William Sims

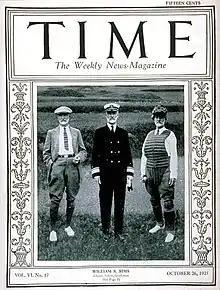
"Time" cover, 26 Oct 1925

Sims retired from the Navy in October 1922, having reached the mandatory retirement age of 64. In retirement he lived at 73 Catherine Street in Newport, Rhode Island. He appeared on the cover of the October 26, 1925 issue of "Time" magazine and was the subject of a feature article. He was promoted to full admiral on the retired list in 1930.